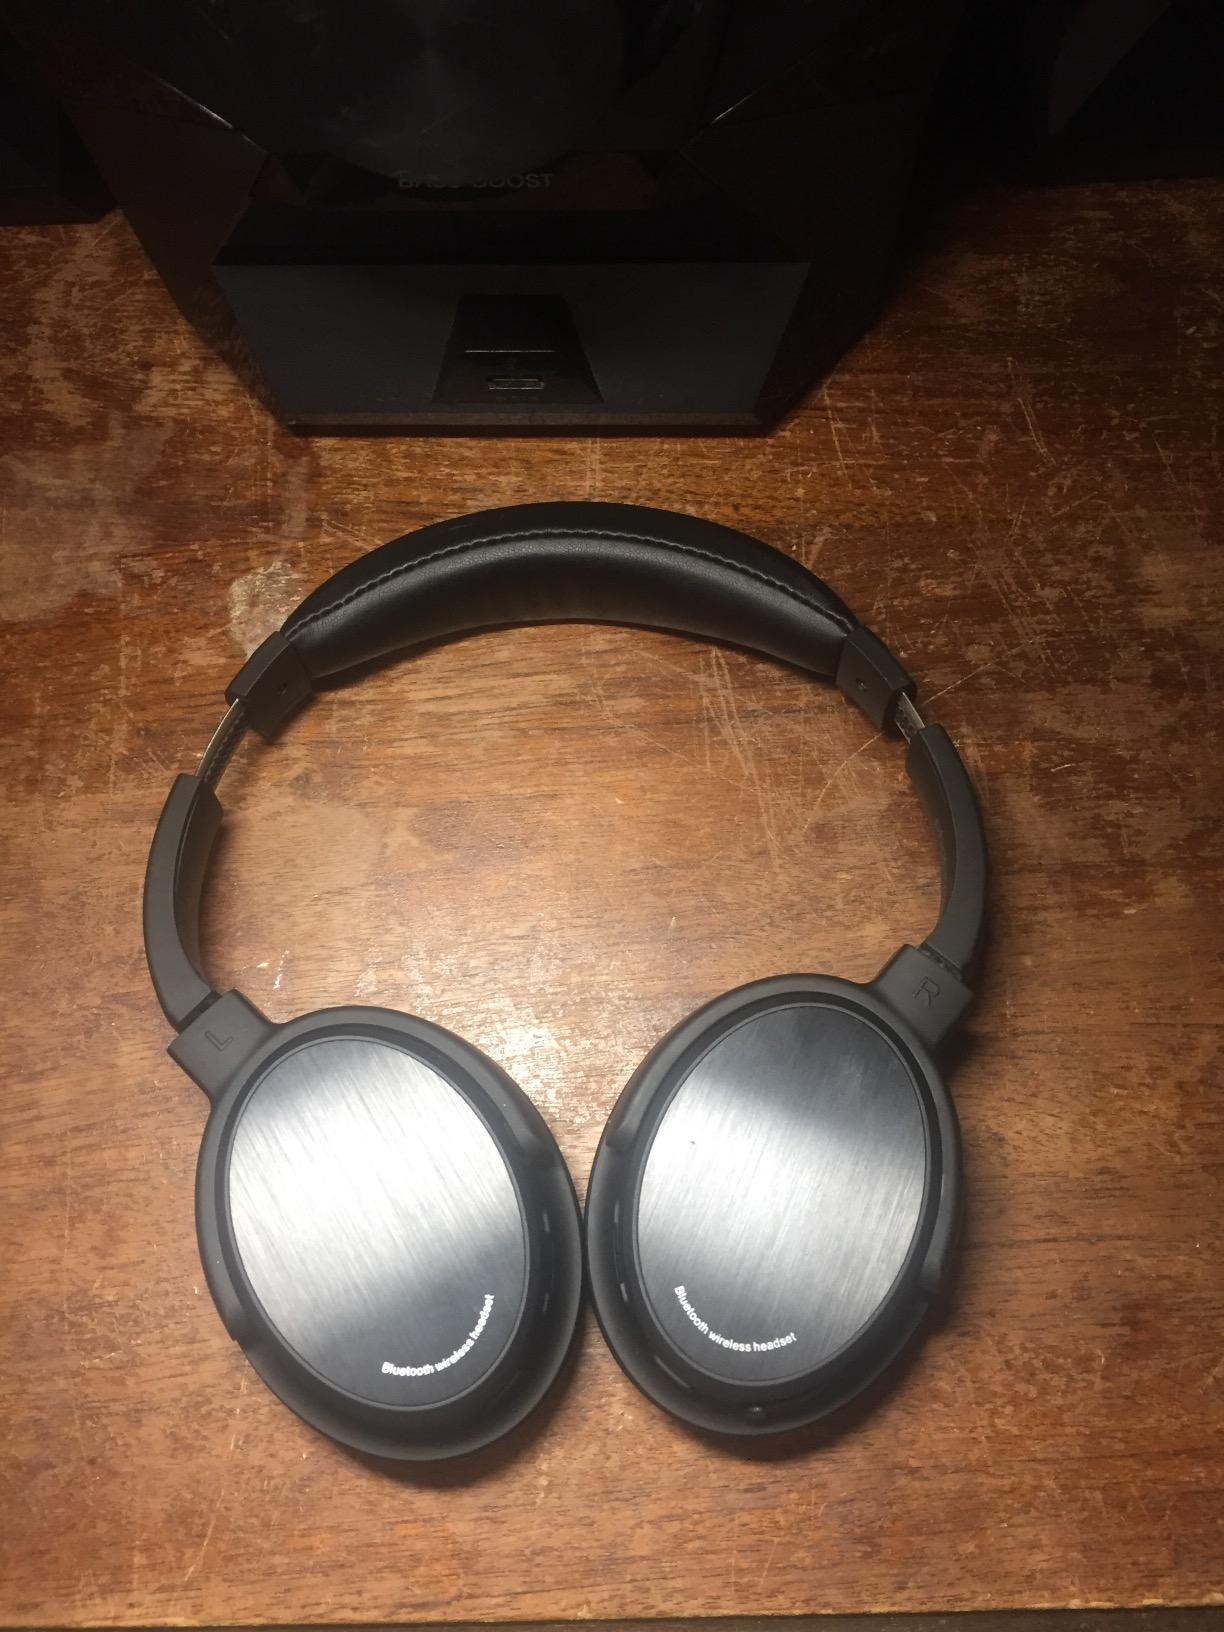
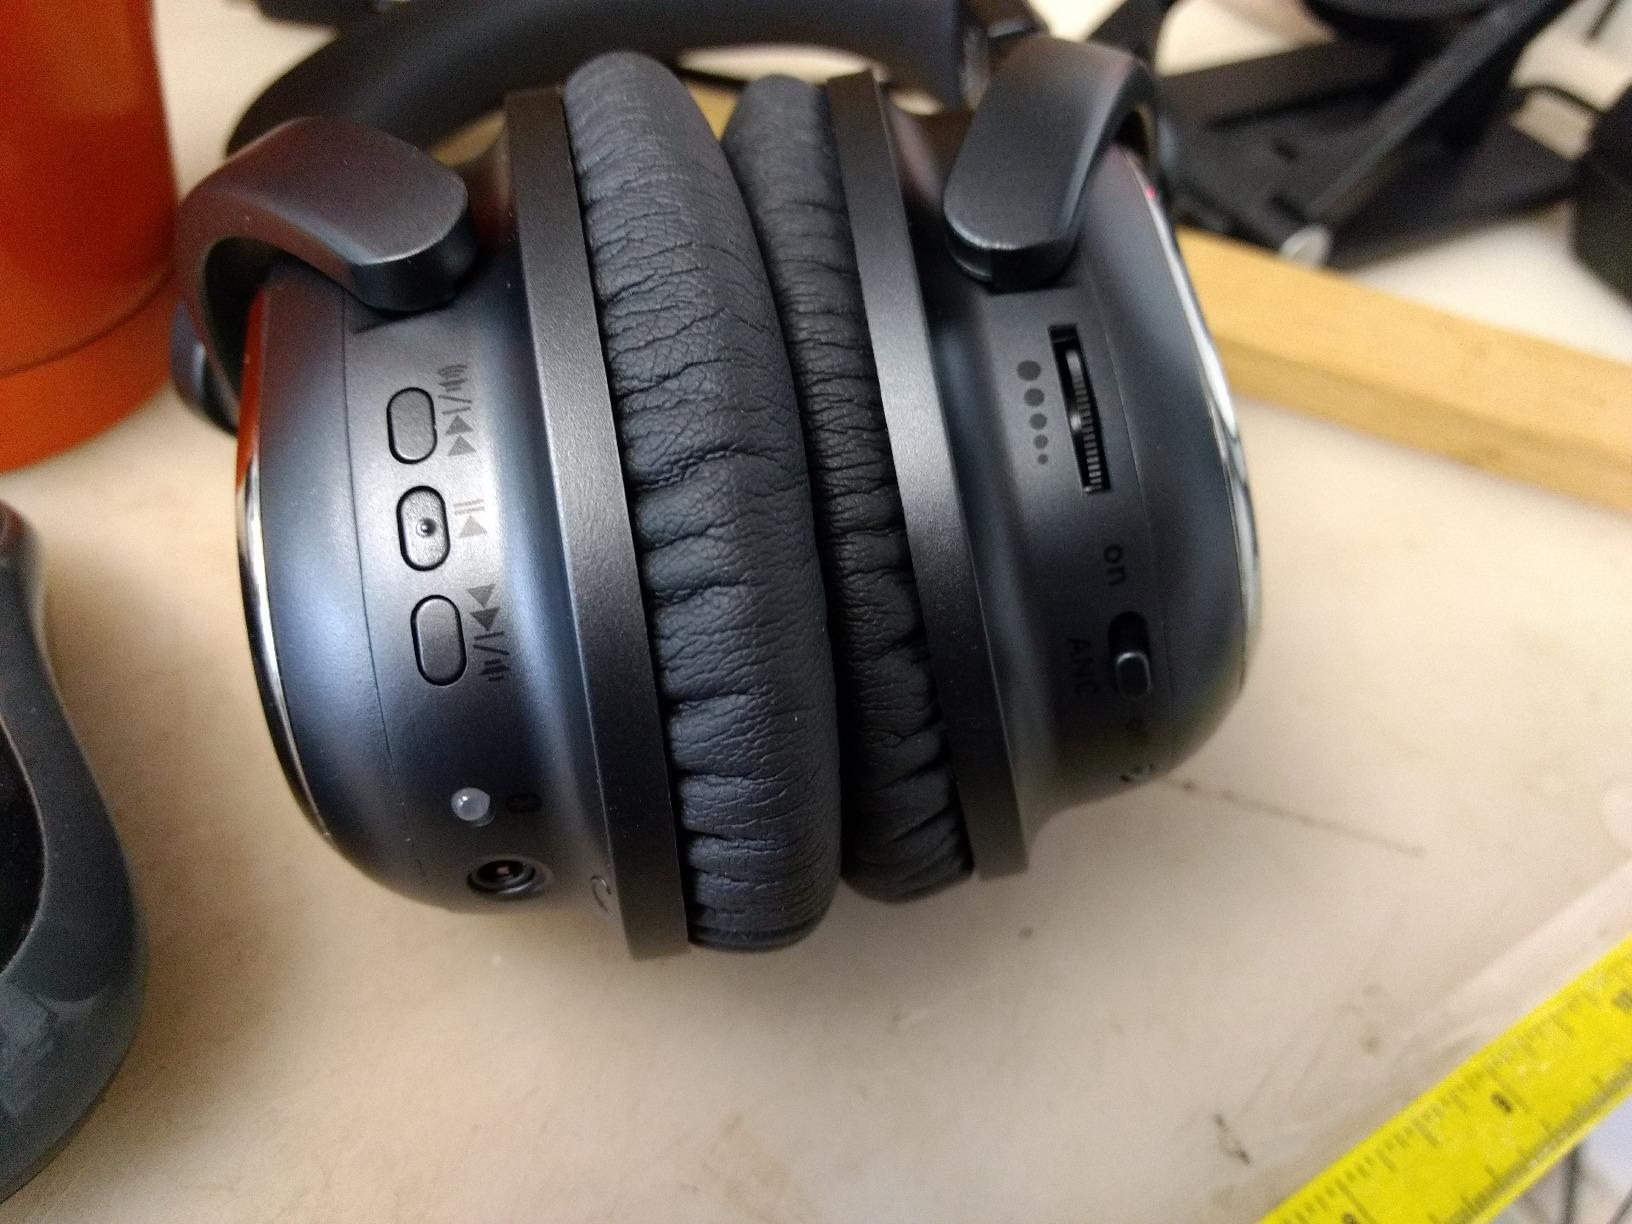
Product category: headphones
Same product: no